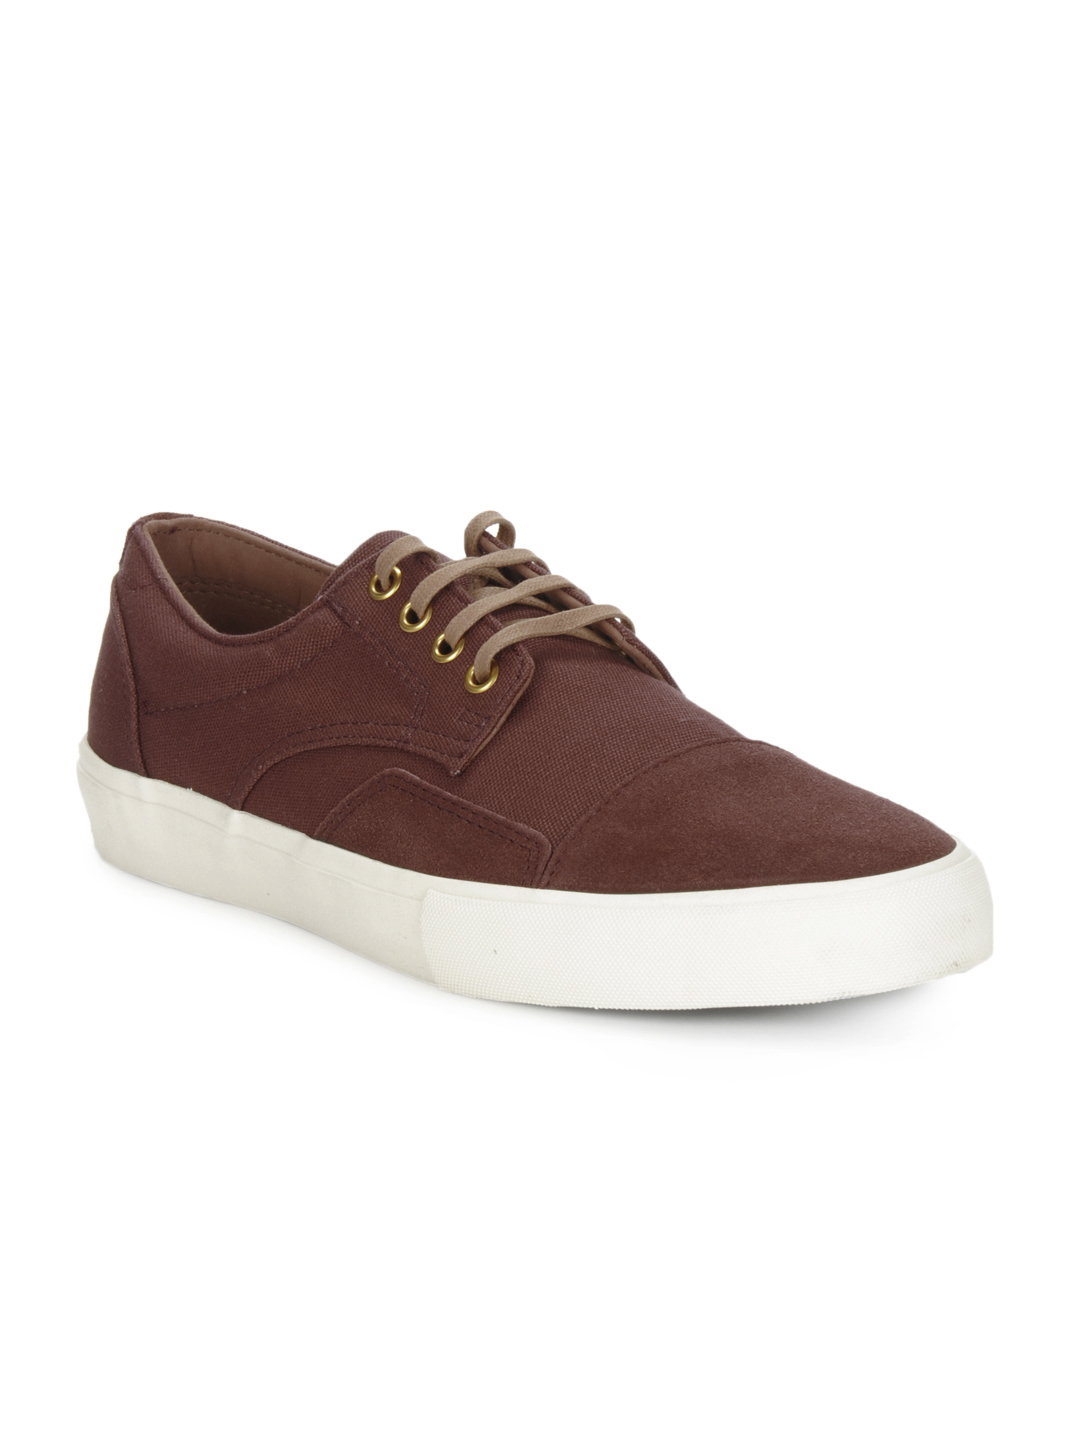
Vans Men Brown Zero Lo Shoes
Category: Footwear / Shoes / Casual Shoes
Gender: Men
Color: Brown
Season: Summer 2012
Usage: Casual